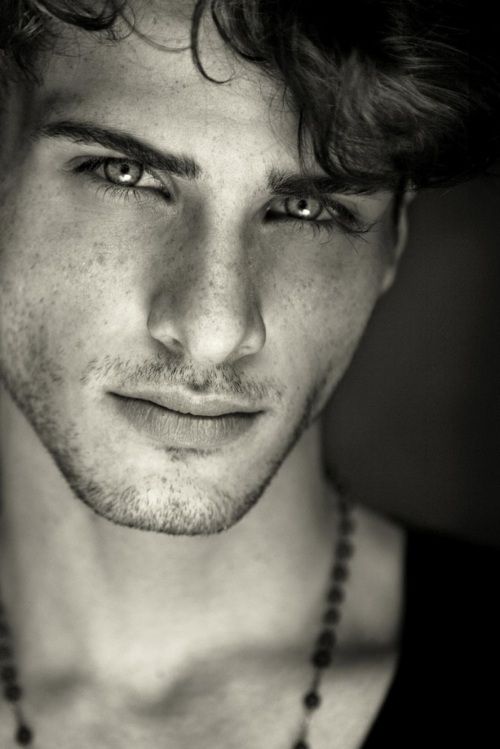
Gender: men